NEAT chipset

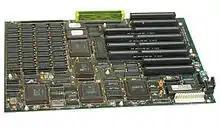
Motherboard with NEAT chipset for the Intel 80286

4 chip VLSI implementation (including the 82C206 IPC) of the control logic used in the IBM PC compatible PC/AT computers. It consists of the 82C211 CPU/Bus controller, 82C212 Page/Interleave and EMS Memory controller, 82C215 Data/Address buffer, and 82C206 Integrated Peripherals Controller (IPC). NEAT, official designation CS8221, was developed by Chips and Technologies.